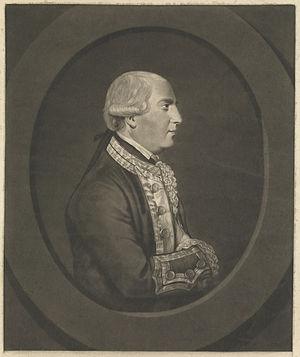
John Elphinstone est un officier de marine anglais, né en 1722, mort en 1755. Il sortait d'une ancienne famille d’Écosse qui jouit depuis 1509 du titre de pair, et qui a fourni à l'Angleterre plusieurs amiraux.